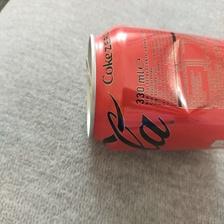
Label: cans